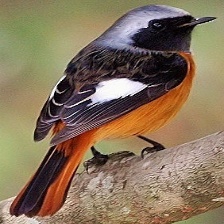
Species: DAURIAN REDSTART
Scientific name: PHOENICURUS AUROREUS